1990 Hanes Activewear 500

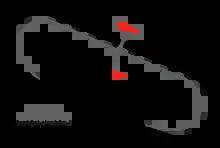
The layout of Martinsville Speedway, the venue where the race was held.

Martinsville Speedway is a NASCAR-owned stock car racing track located in Henry County, in Ridgeway, Virginia, just to the south of Martinsville. At 0.526 miles (0.847 km) in length, it is the shortest track in the NASCAR Cup Series. The track was also one of the first paved oval tracks in NASCAR, being built in 1947 by H. Clay Earles. It is also the only remaining race track that has been on the NASCAR circuit from its beginning in 1948.